Rubia tinctorum

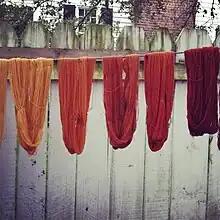
Naturally dyed skeins made with madder root, Colonial Williamsburg, Virginia, USA

It has been used since ancient times as a vegetable red dye for leather, wool, cotton and silk. For dye production, the roots are harvested after two years. The outer red layer gives the common variety of the dye, the inner yellow layer the refined variety. The dye is fixed to the cloth with help of a mordant, most commonly alum. Madder can be fermented for dyeing as well ("Fleurs de garance"). In France, the remains were used to produce a spirit.